French cruiser Naïade

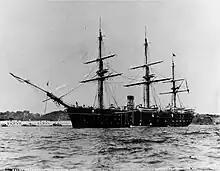
"Naïade" visiting the United States in 1893

The new ship was ordered on 24 January 1878 and the keel for "Naïade" was laid down on 25 February at the Arsenal de Brest. She was launched on 6 January 1881 and was commissioned to begin sea trials in June 1882. The initial testing revealed significant problems with her engines. She was placed in reserve for modifications on 9 August, before being recommissioned on 20 February 1883. She carried out further trials, which lasted until 11 May. The ship was pronounced complete and then reduced to reserve status on 1 June.